Giorgi Kalandadze

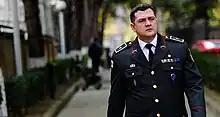
Brigadier General Giorgi Kalandadze

Giorgi Kalandadze (born June 24, 1980) is a retired Georgian Brigadier General who was the Chief of Joint Staff of the Georgian Armed Forces from October 8, 2012 to November 11, 2012.